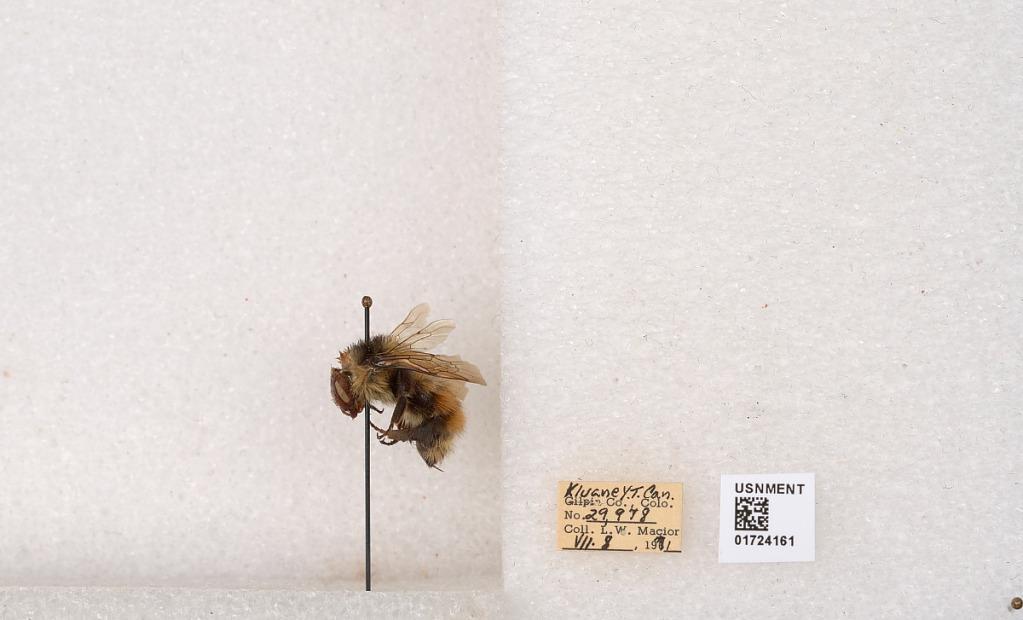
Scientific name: Bombus (Pyrobombus) sylvicola Kirby
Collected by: L. Macior
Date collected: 1971-7-8
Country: Canada
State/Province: Yukon Territory
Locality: Kluane National Park and Reserve
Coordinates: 60.7493, -139.504